History of the United States

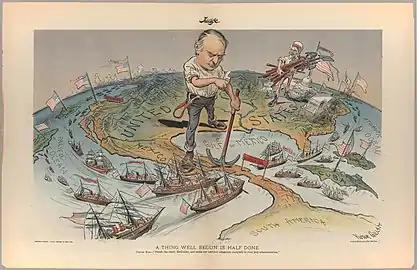

The issue of slavery in the new territories was seemingly settled by the Compromise of 1850, which included the admission of California as a free state in exchange for no federal restrictions on slavery placed on Utah or New Mexico. A point of contention was the Fugitive Slave Act, requiring the states to cooperate with slave owners when attempting to recover escaped slaves. Previously, an escaped slave that reached a non-slave state was presumed to have attained freedom under the Compromise of 1820.